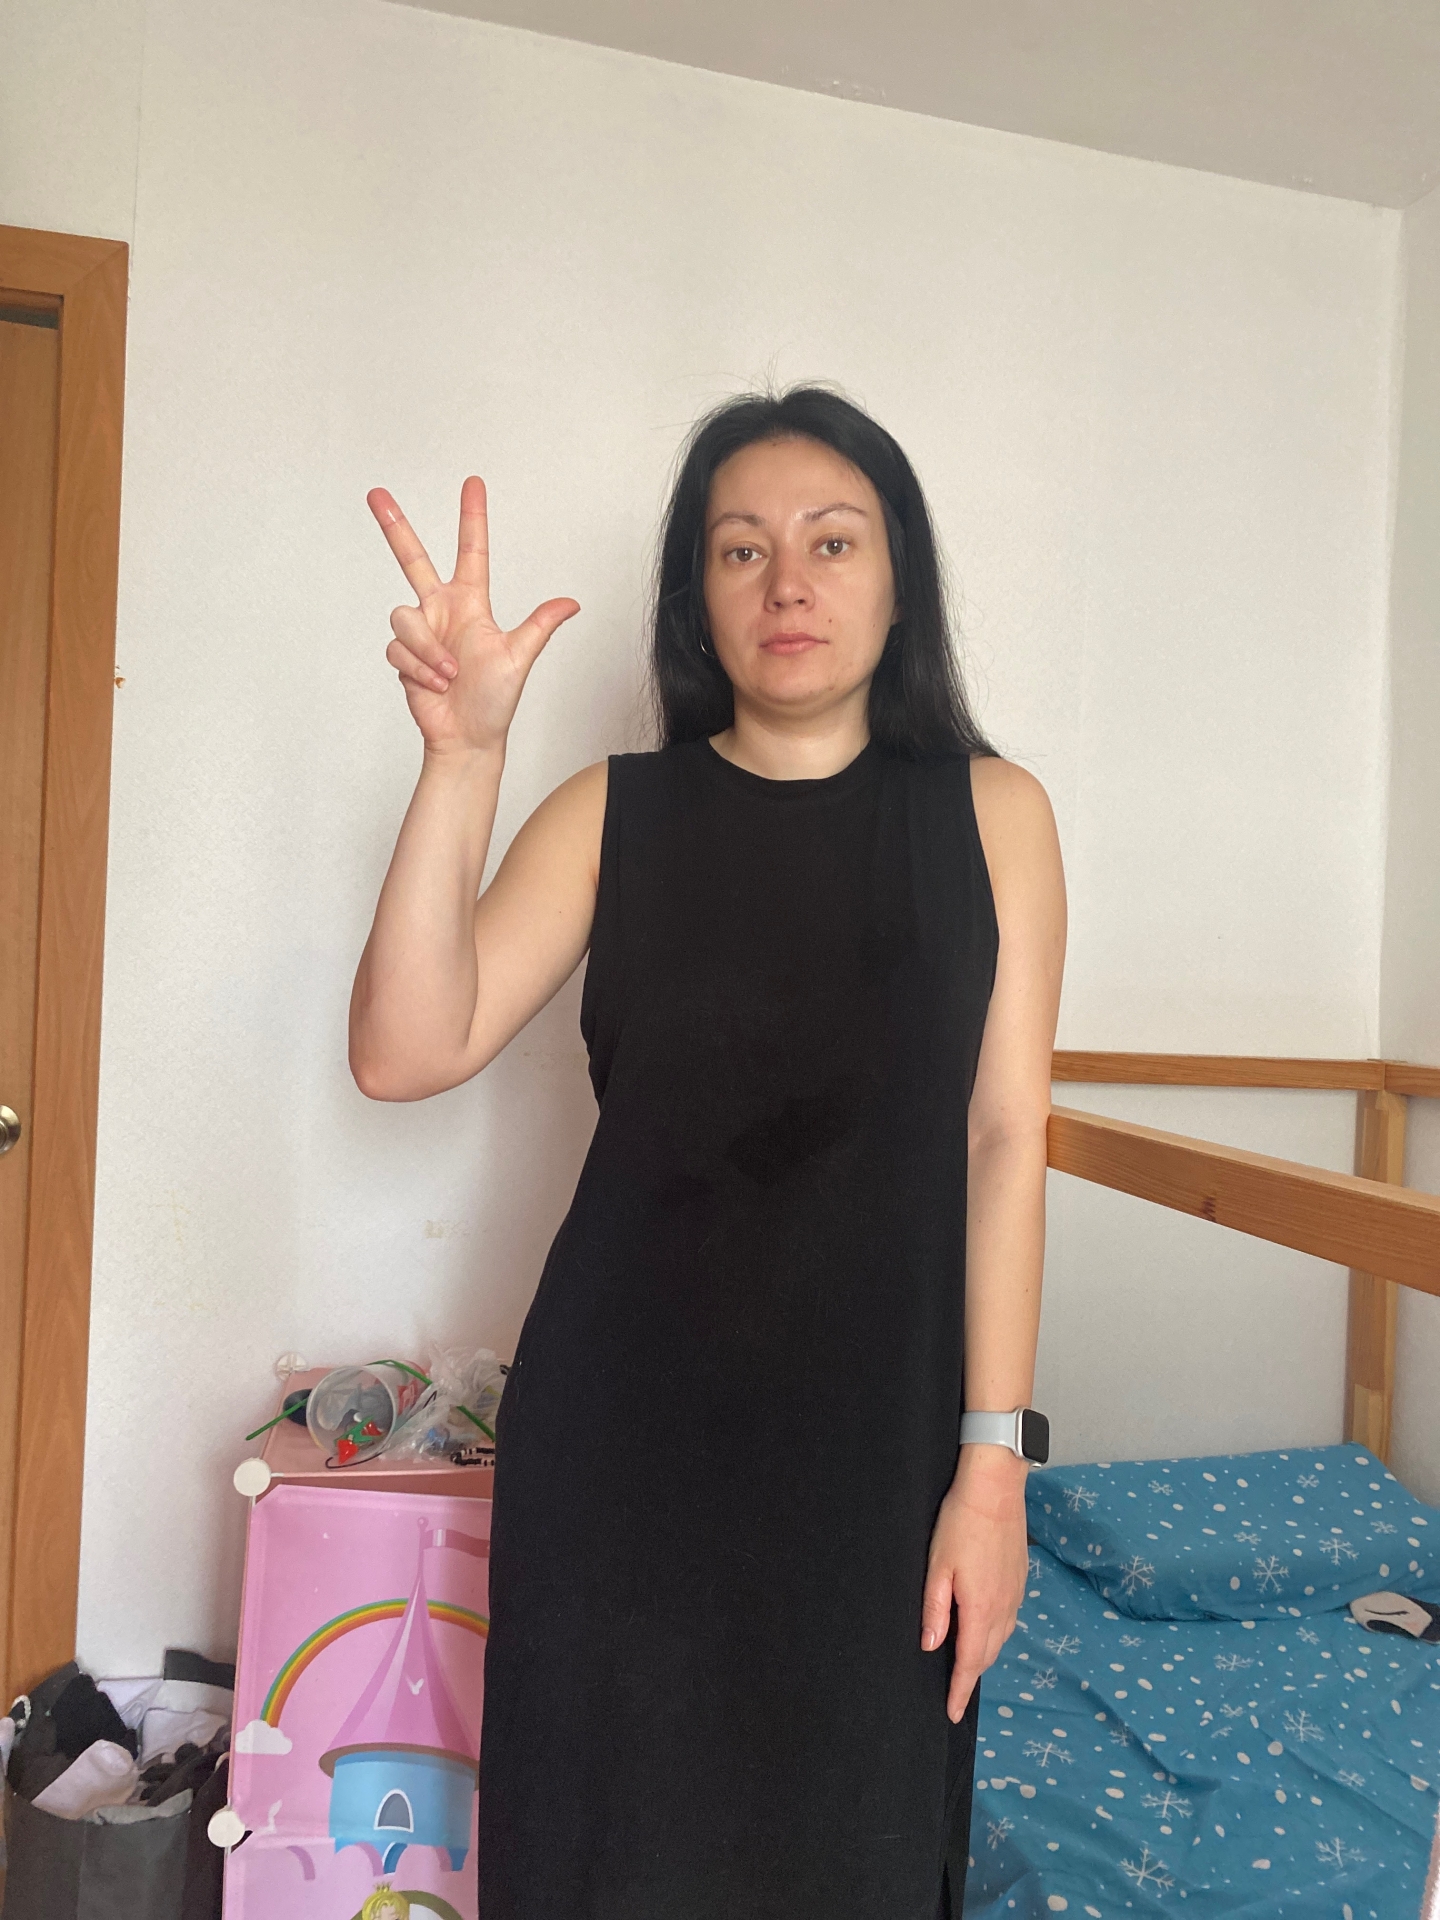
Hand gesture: three2